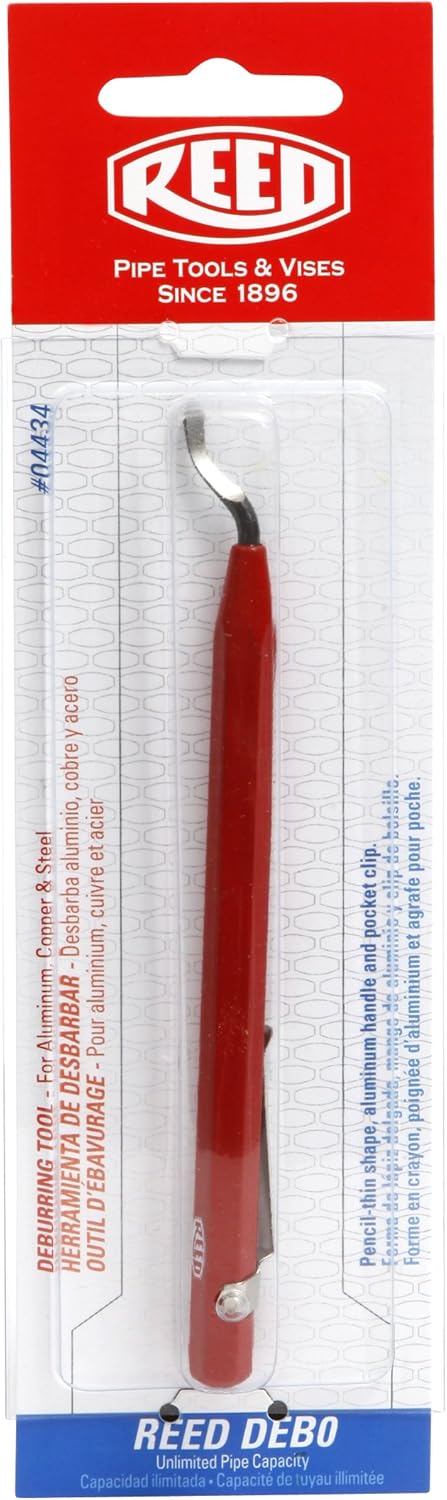
Reed Tool DEBO Pencil Shape Deburring Tool for Copper
Category: Tools & Home Improvement
Reed Manufacturing, since 1896, is family-owned and operated, producing quality pipe tools and vises. Reed has developed many of the most innovative and effective tools in the industry.
Features: Features a long-lasting, hardened tool steel, deburring blade | This pencil sized tool has a slim, aluminum handle and a handy pocket clip | The blade is permanently attached | For internal burrs in copper tubing